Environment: real
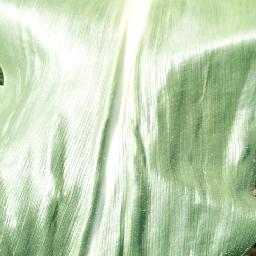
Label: healthy